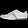
Label: Sneaker